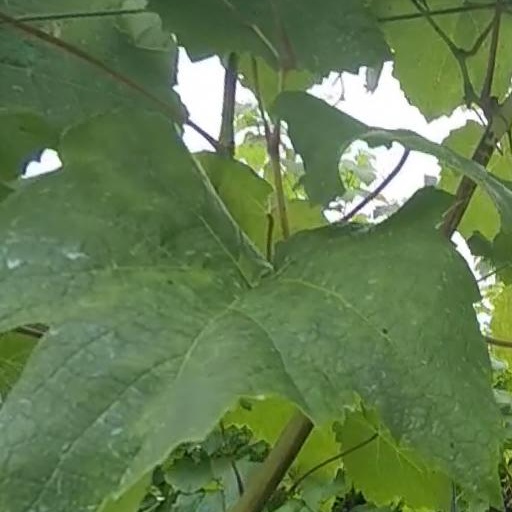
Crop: grape